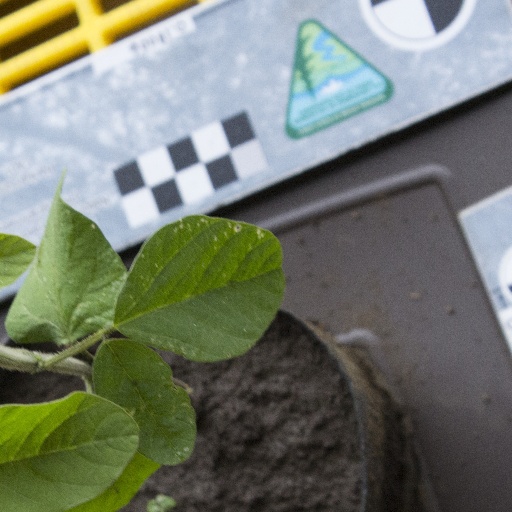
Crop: soybean